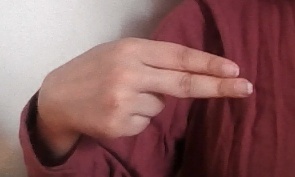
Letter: ain